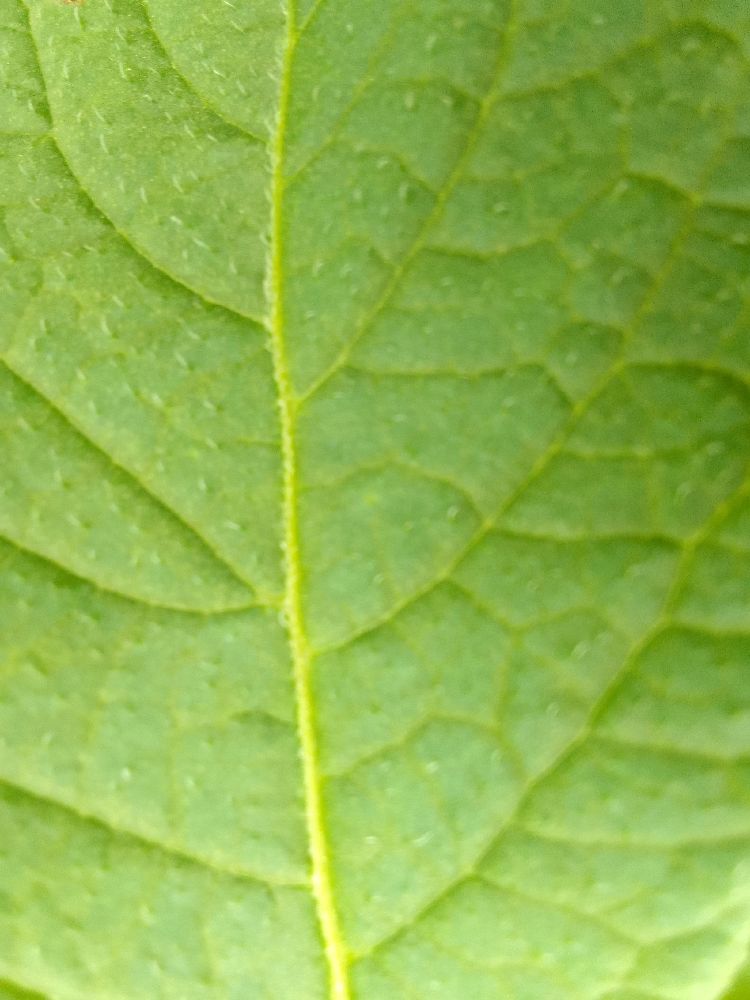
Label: Healthy